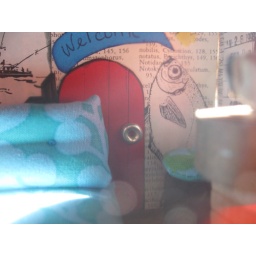
My incredible awesome-sauce house from Barbolot! Looking in through the window